Syunik (historical province)

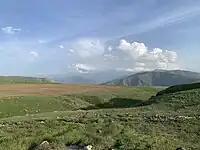
Views of Syunik

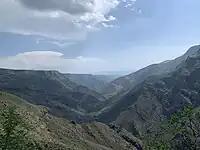
Views of Syunik

The name Syunik is ancient and appears in the earliest Armenian written sources. "", a later name for the province of Iranian origin, first appears in the 6th-century Syriac chronicle of Pseudo-Zacharias; it is first mentioned in Armenian sources in the history of Movses Khorenatsi, who explains this name as deriving from Sisak, the name of one of the descendants of the legendary Armenian progenitor Hayk. Strabo mentions a region of Armenia called , which some scholars read as * and connect with Syunik. If is not to be identified with Syunik, then the earliest mention of the name in Greek sources is by Eusebius in the 4th century, who refers to it as . Later, in the 6th century, the Byzantine historian Procopius refers to the inhabitants of the province as . In the "Ravenna Cosmography ("), Syunik is referred to in Latin as . In Georgian sources, Syunik is typically called , while Arabic sources knew it as , borrowed from Persian.